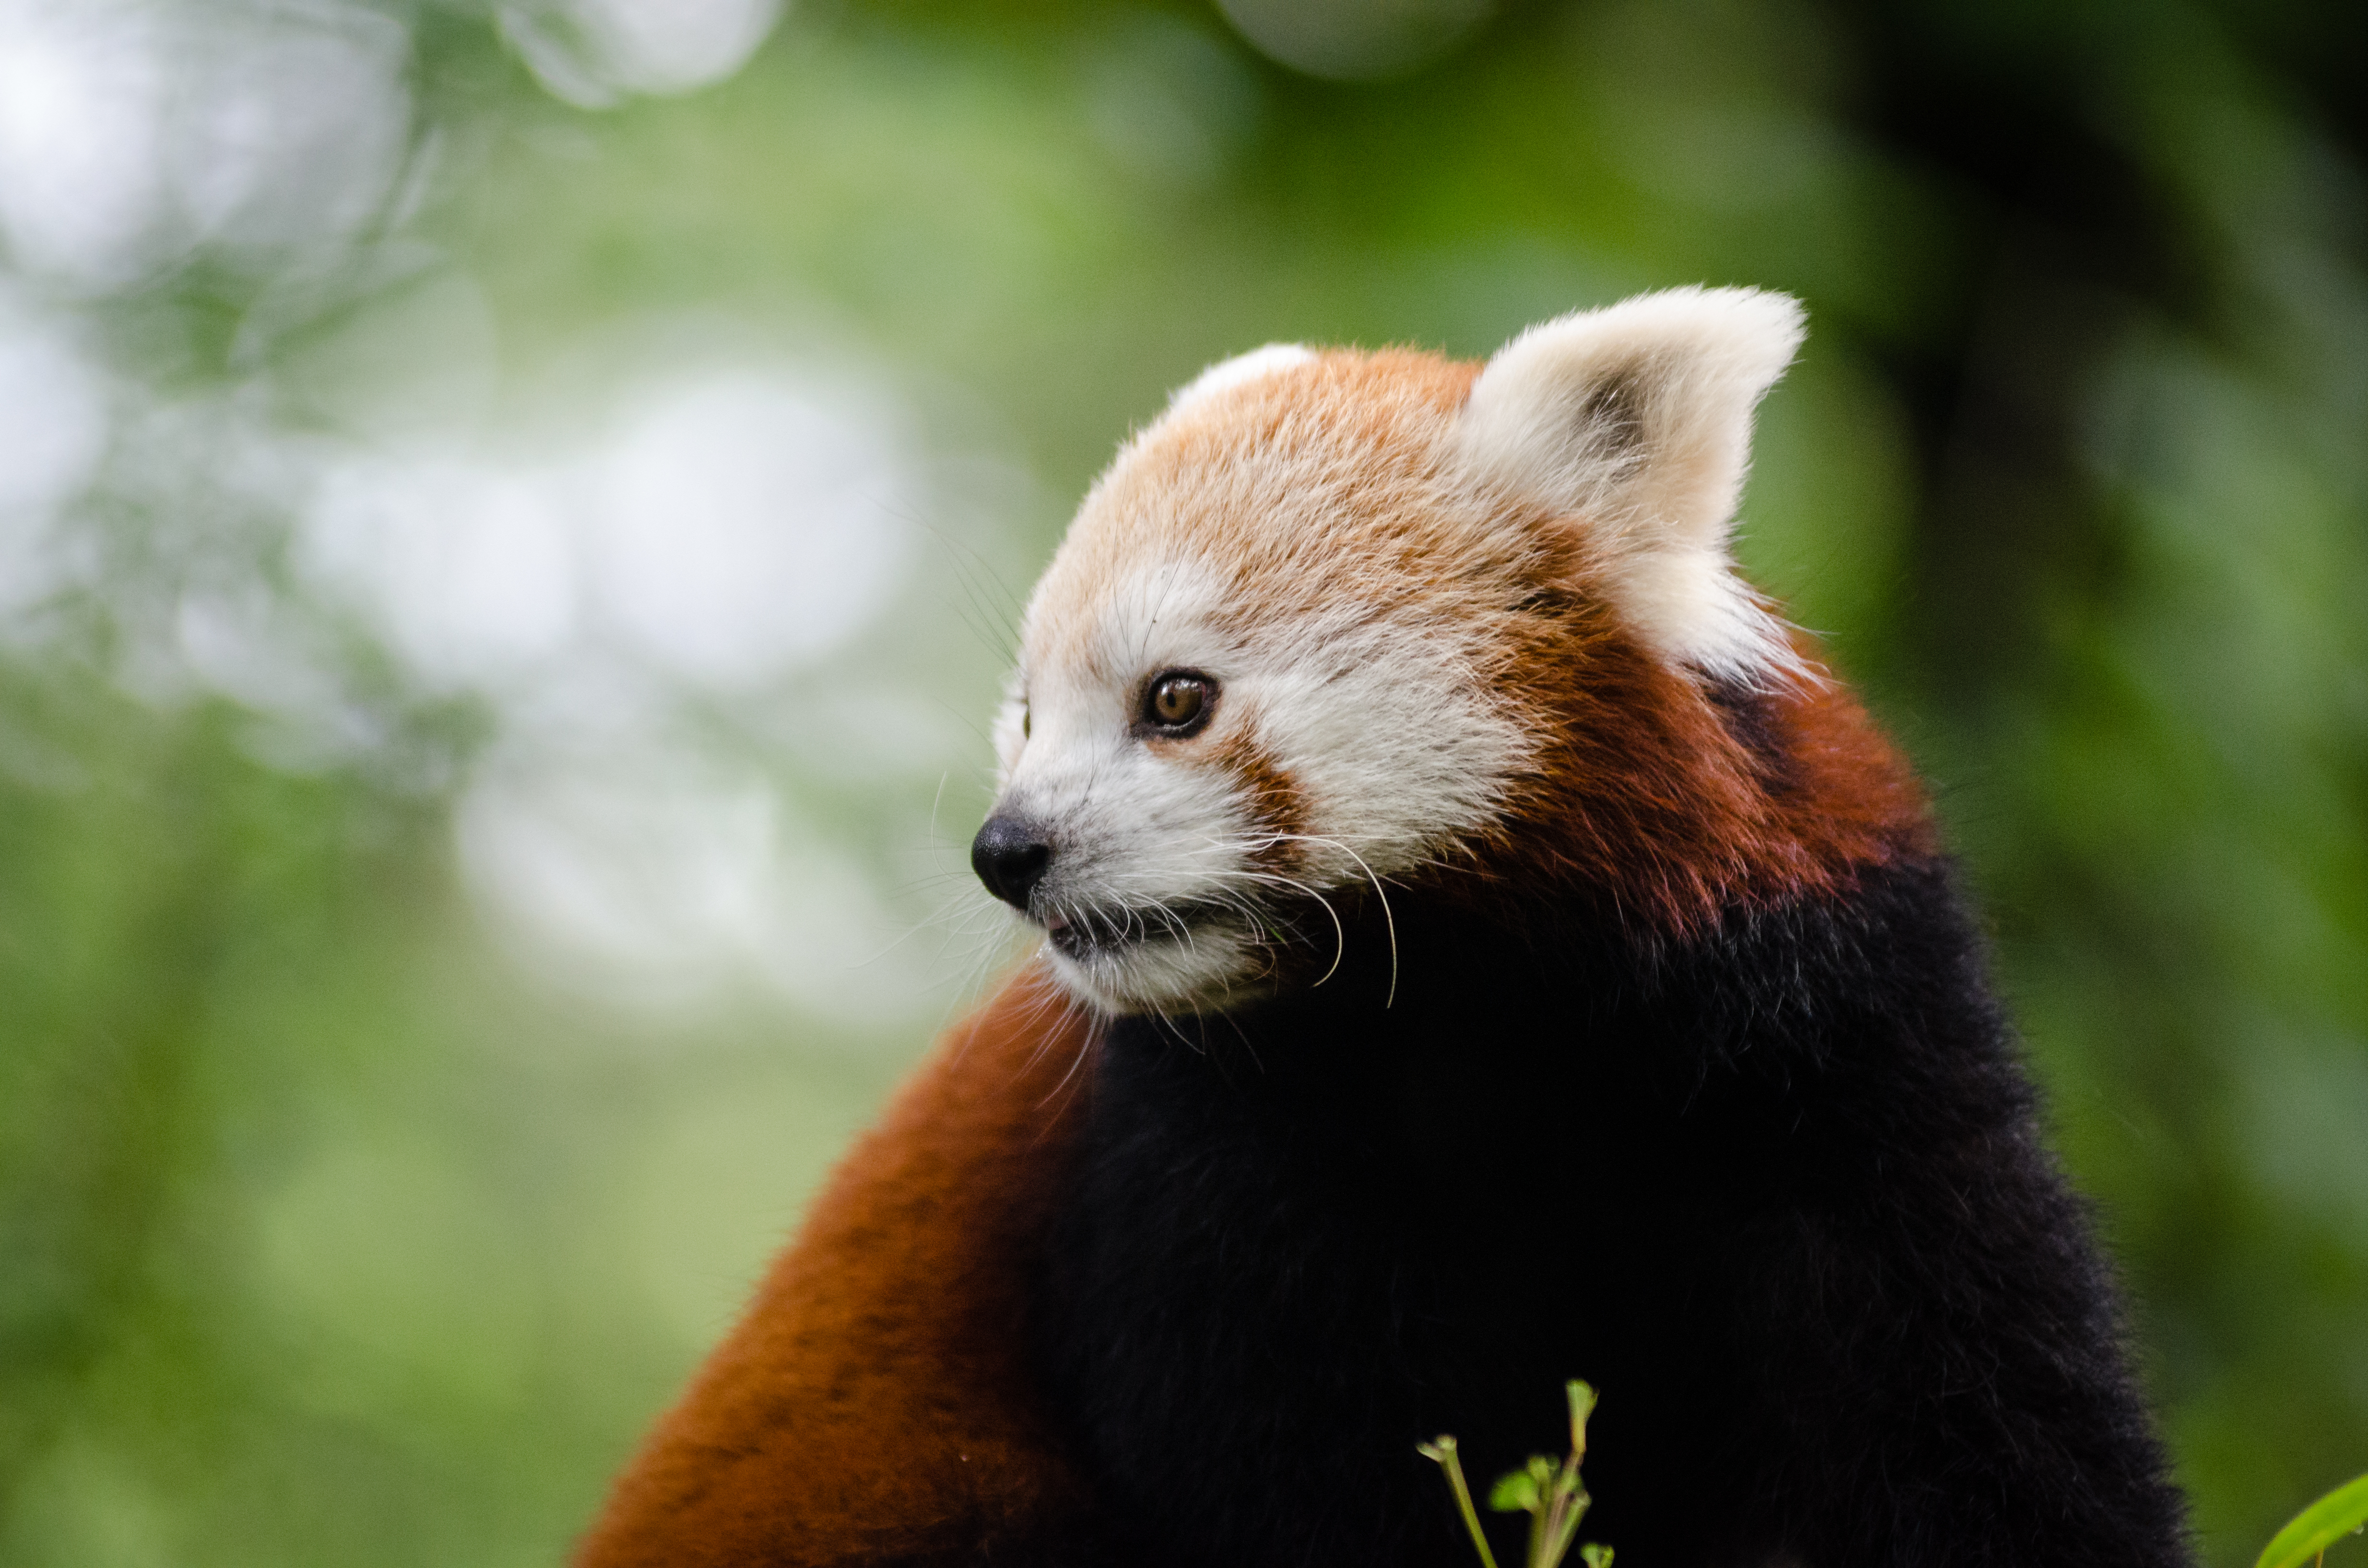
tree, nature, bokeh, vintage, sweet, rain, wet, animal, cute, female, bear, wildlife, zoo, fur, orange, young, green, high, red, mammal, nikon, fauna, red panda, panda, face, nose, whiskers, tail, animals, ears, endangered, vertebrate, germany, deutschland, natur, tier, iso, ss, fell, regen, grn, gesicht, baum, adorable, bamboo, d7000, roter, kleiner, niedlich, sues, suess, species, bedrohte, tierart, tierpark, weiblich, jungtier, jung, ohren, schwanz, nase, bedroht, ailurus, fulgens, moist, feucht, giant panda